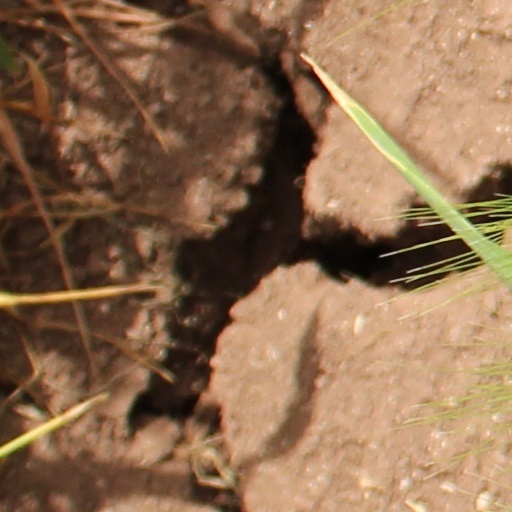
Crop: wheat